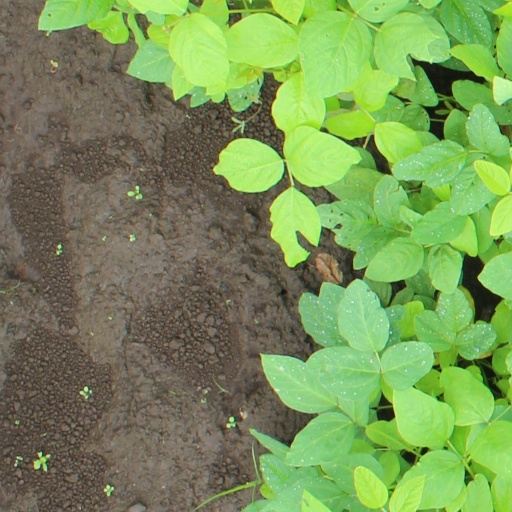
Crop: soybean